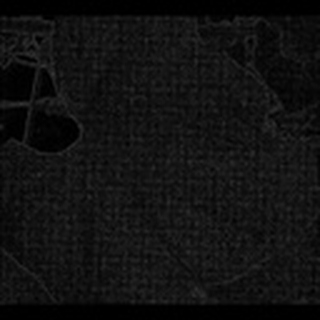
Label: cotton_powdery_mildew